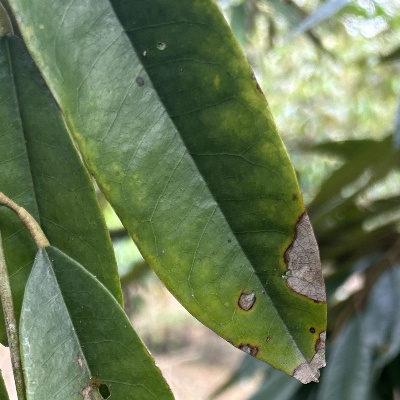
Label: Leaf_Colletotrichum